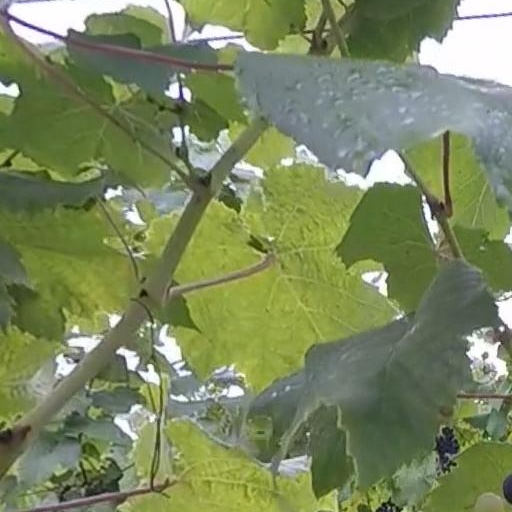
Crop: grape